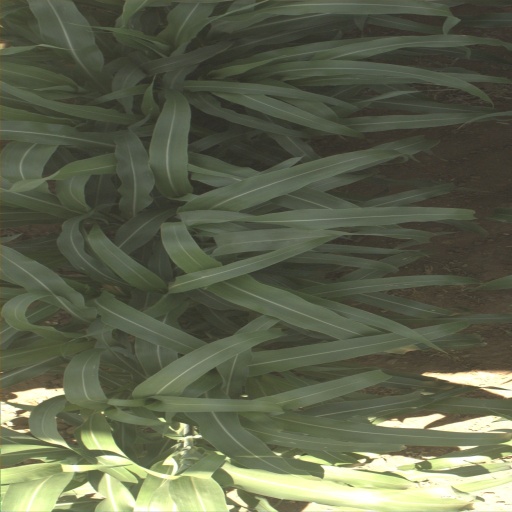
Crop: sorghum